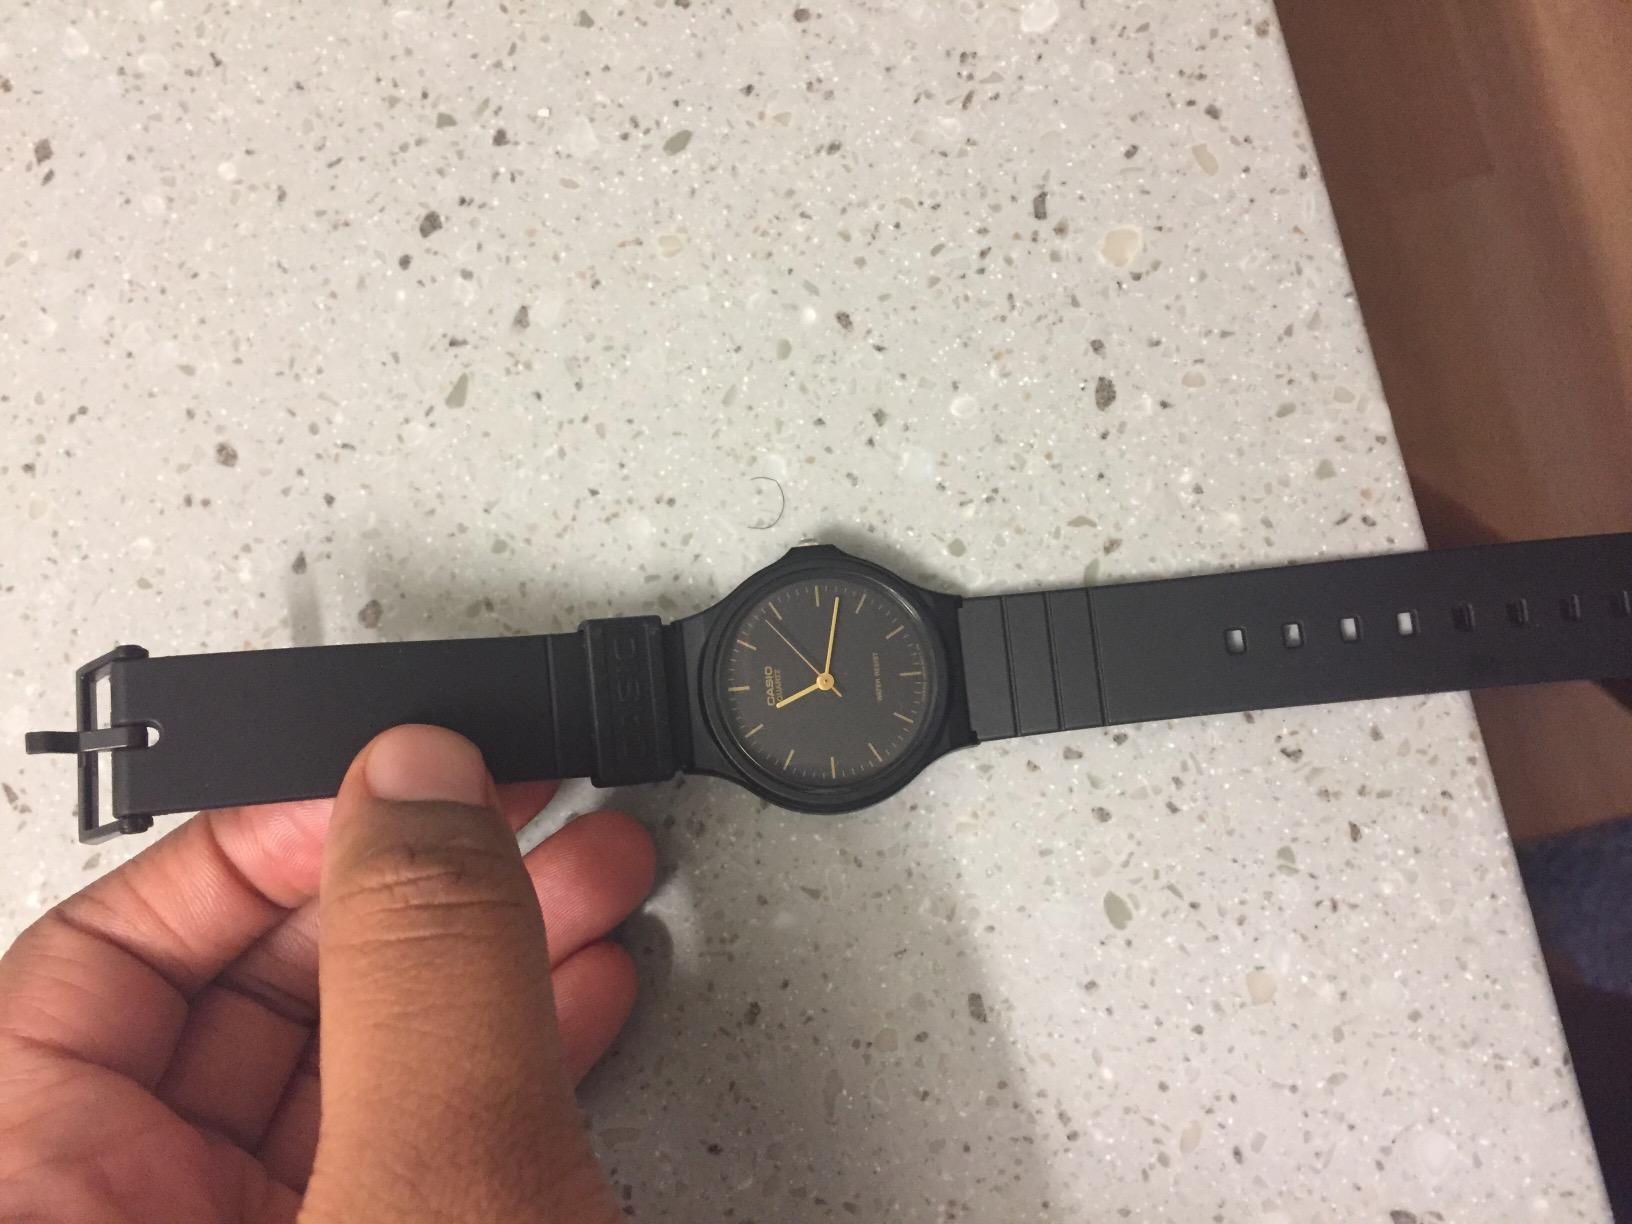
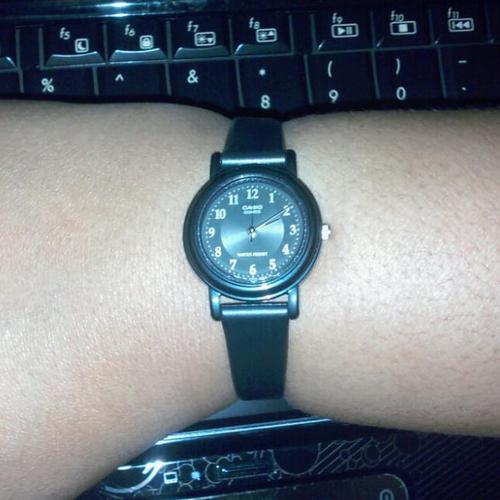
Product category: accessories_watch
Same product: no